Naparima College

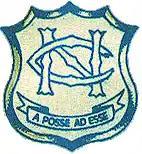

Naparima College (informally known as Naps) is a public secondary school for boys in Trinidad and Tobago. Located in San Fernando, the school was founded in 1894 but received official recognition in 1900. It was established by Dr. Kenneth J. Grant, a Canadian Presbyterian missionary working among the Indian population in Trinidad. The school was one of the first to educate Indo-Trinidadians and played an important and crucial role in the development of an Indo-Trinidadian and Tobagonian professional class. Naparima is derived from the Arawak word (A) naparima, meaning ‘large water’, or from Nabarima, Warao, for ‘Father of the waves.’